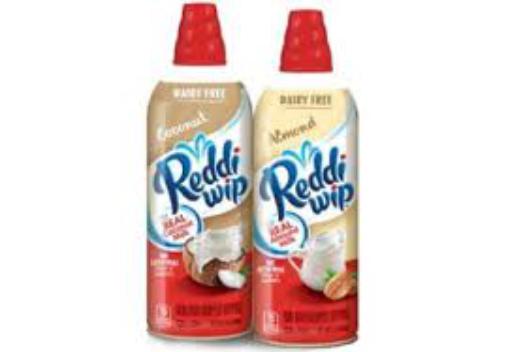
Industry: Food